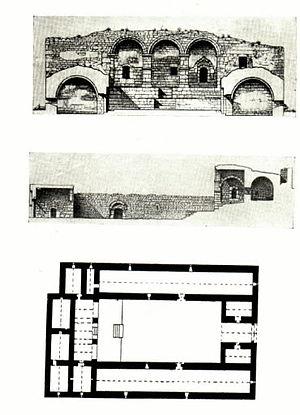
Liste des caravansérails en Azerbaïdjan.